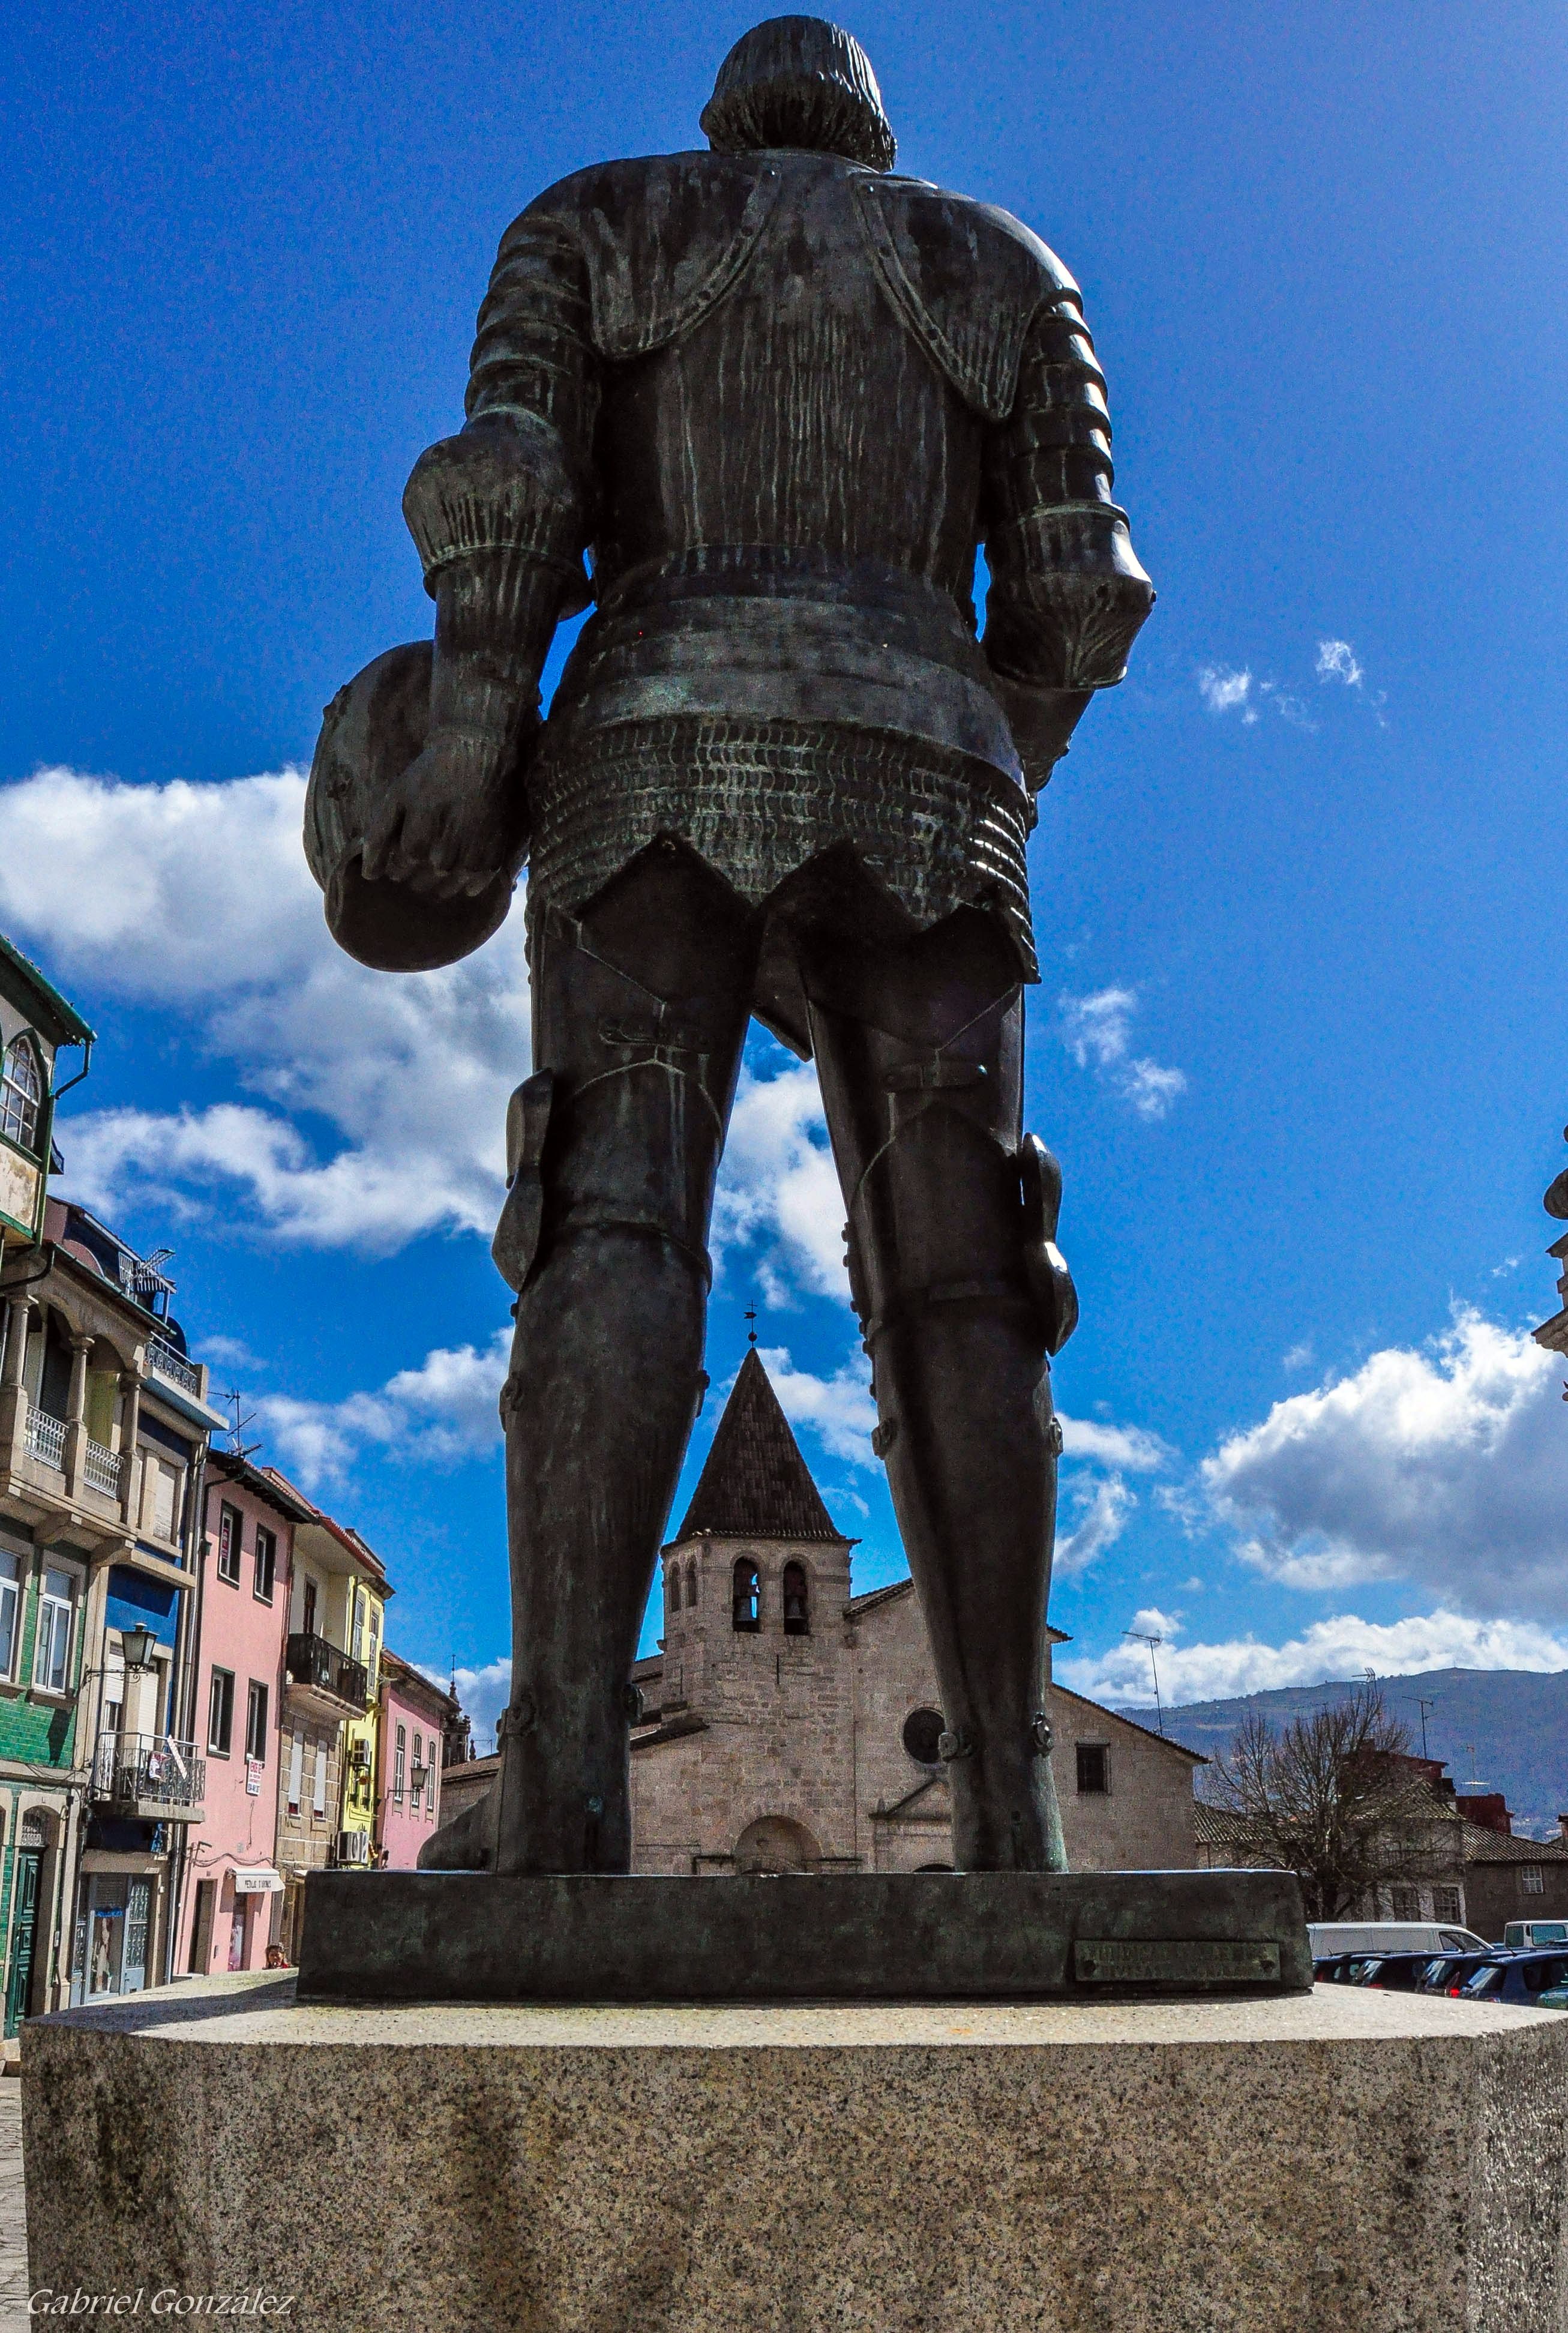
landscape, rock, monument, travel, statue, landmark, artwork, sculpture, memorial, art, temple, portugal, paisajes, nikond90, ggl1, gaby1, chaves, vilareal, rep blicaportuguesa, chavesvilarealrep blicaportuguesa, ancient history